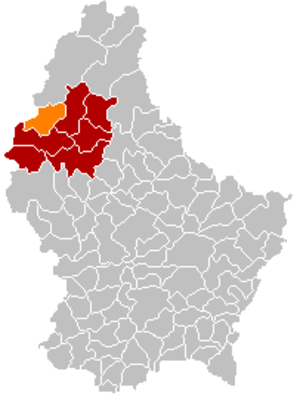
Winseler
Winselers placering i Luxembourg
Winseler er en kommune og et byområde i Luxembourg. Kommunen, som har et areal på 30,42 km², ligger i kantonen Wiltz i distriktet Diekirch. I 2005 havde kommunen 1.027 indbyggere.